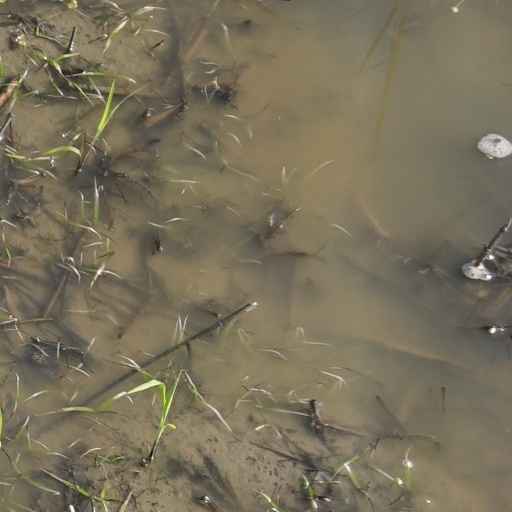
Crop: rice